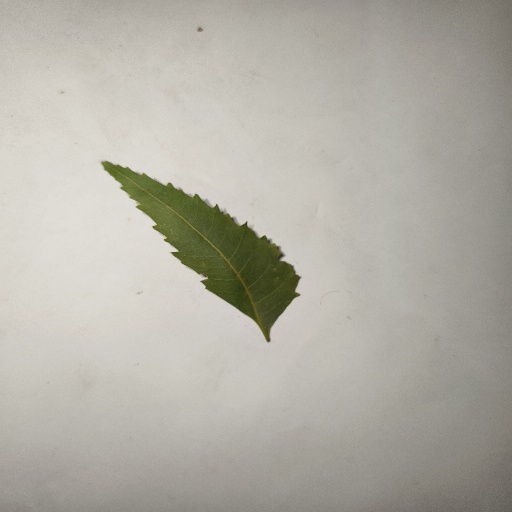
Species: Neem
Leaf condition: Healthy Leaf